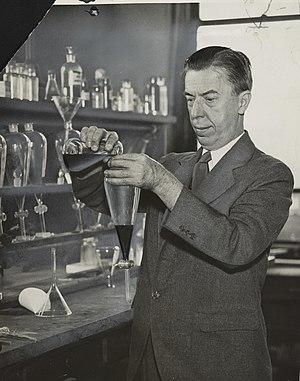
Alexander Oscar Gettler, né le 13 août 1883 en Galicie dans l'Autriche-Hongrie et mort le 4 août 1968 à Yonkers, est un toxicologue auprès de l'Office of Chief Medical Examiner of the City of New York entre 1918 et 1959 et le premier toxicologue légiste à être employé à ce titre par une ville américaine. Son travail à l'OCME avec Charles Norris, le médecin légiste en chef, a posé les bases de la recherche médico-légale moderne aux États-Unis. Gettler est décrit par ses pairs comme « le père de la toxicologie médico-légale en Amérique ». Le prix O. Gettler Alexander est un prix à son nom par l'American Academy of Forensic Sciences.